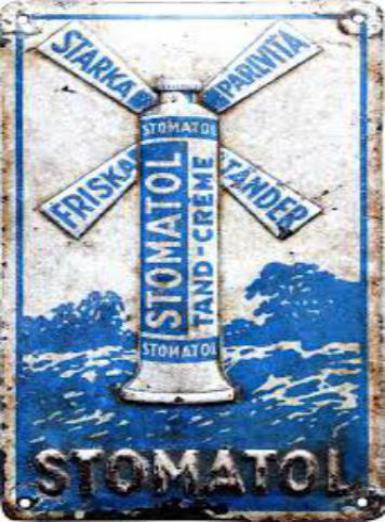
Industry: Necessities